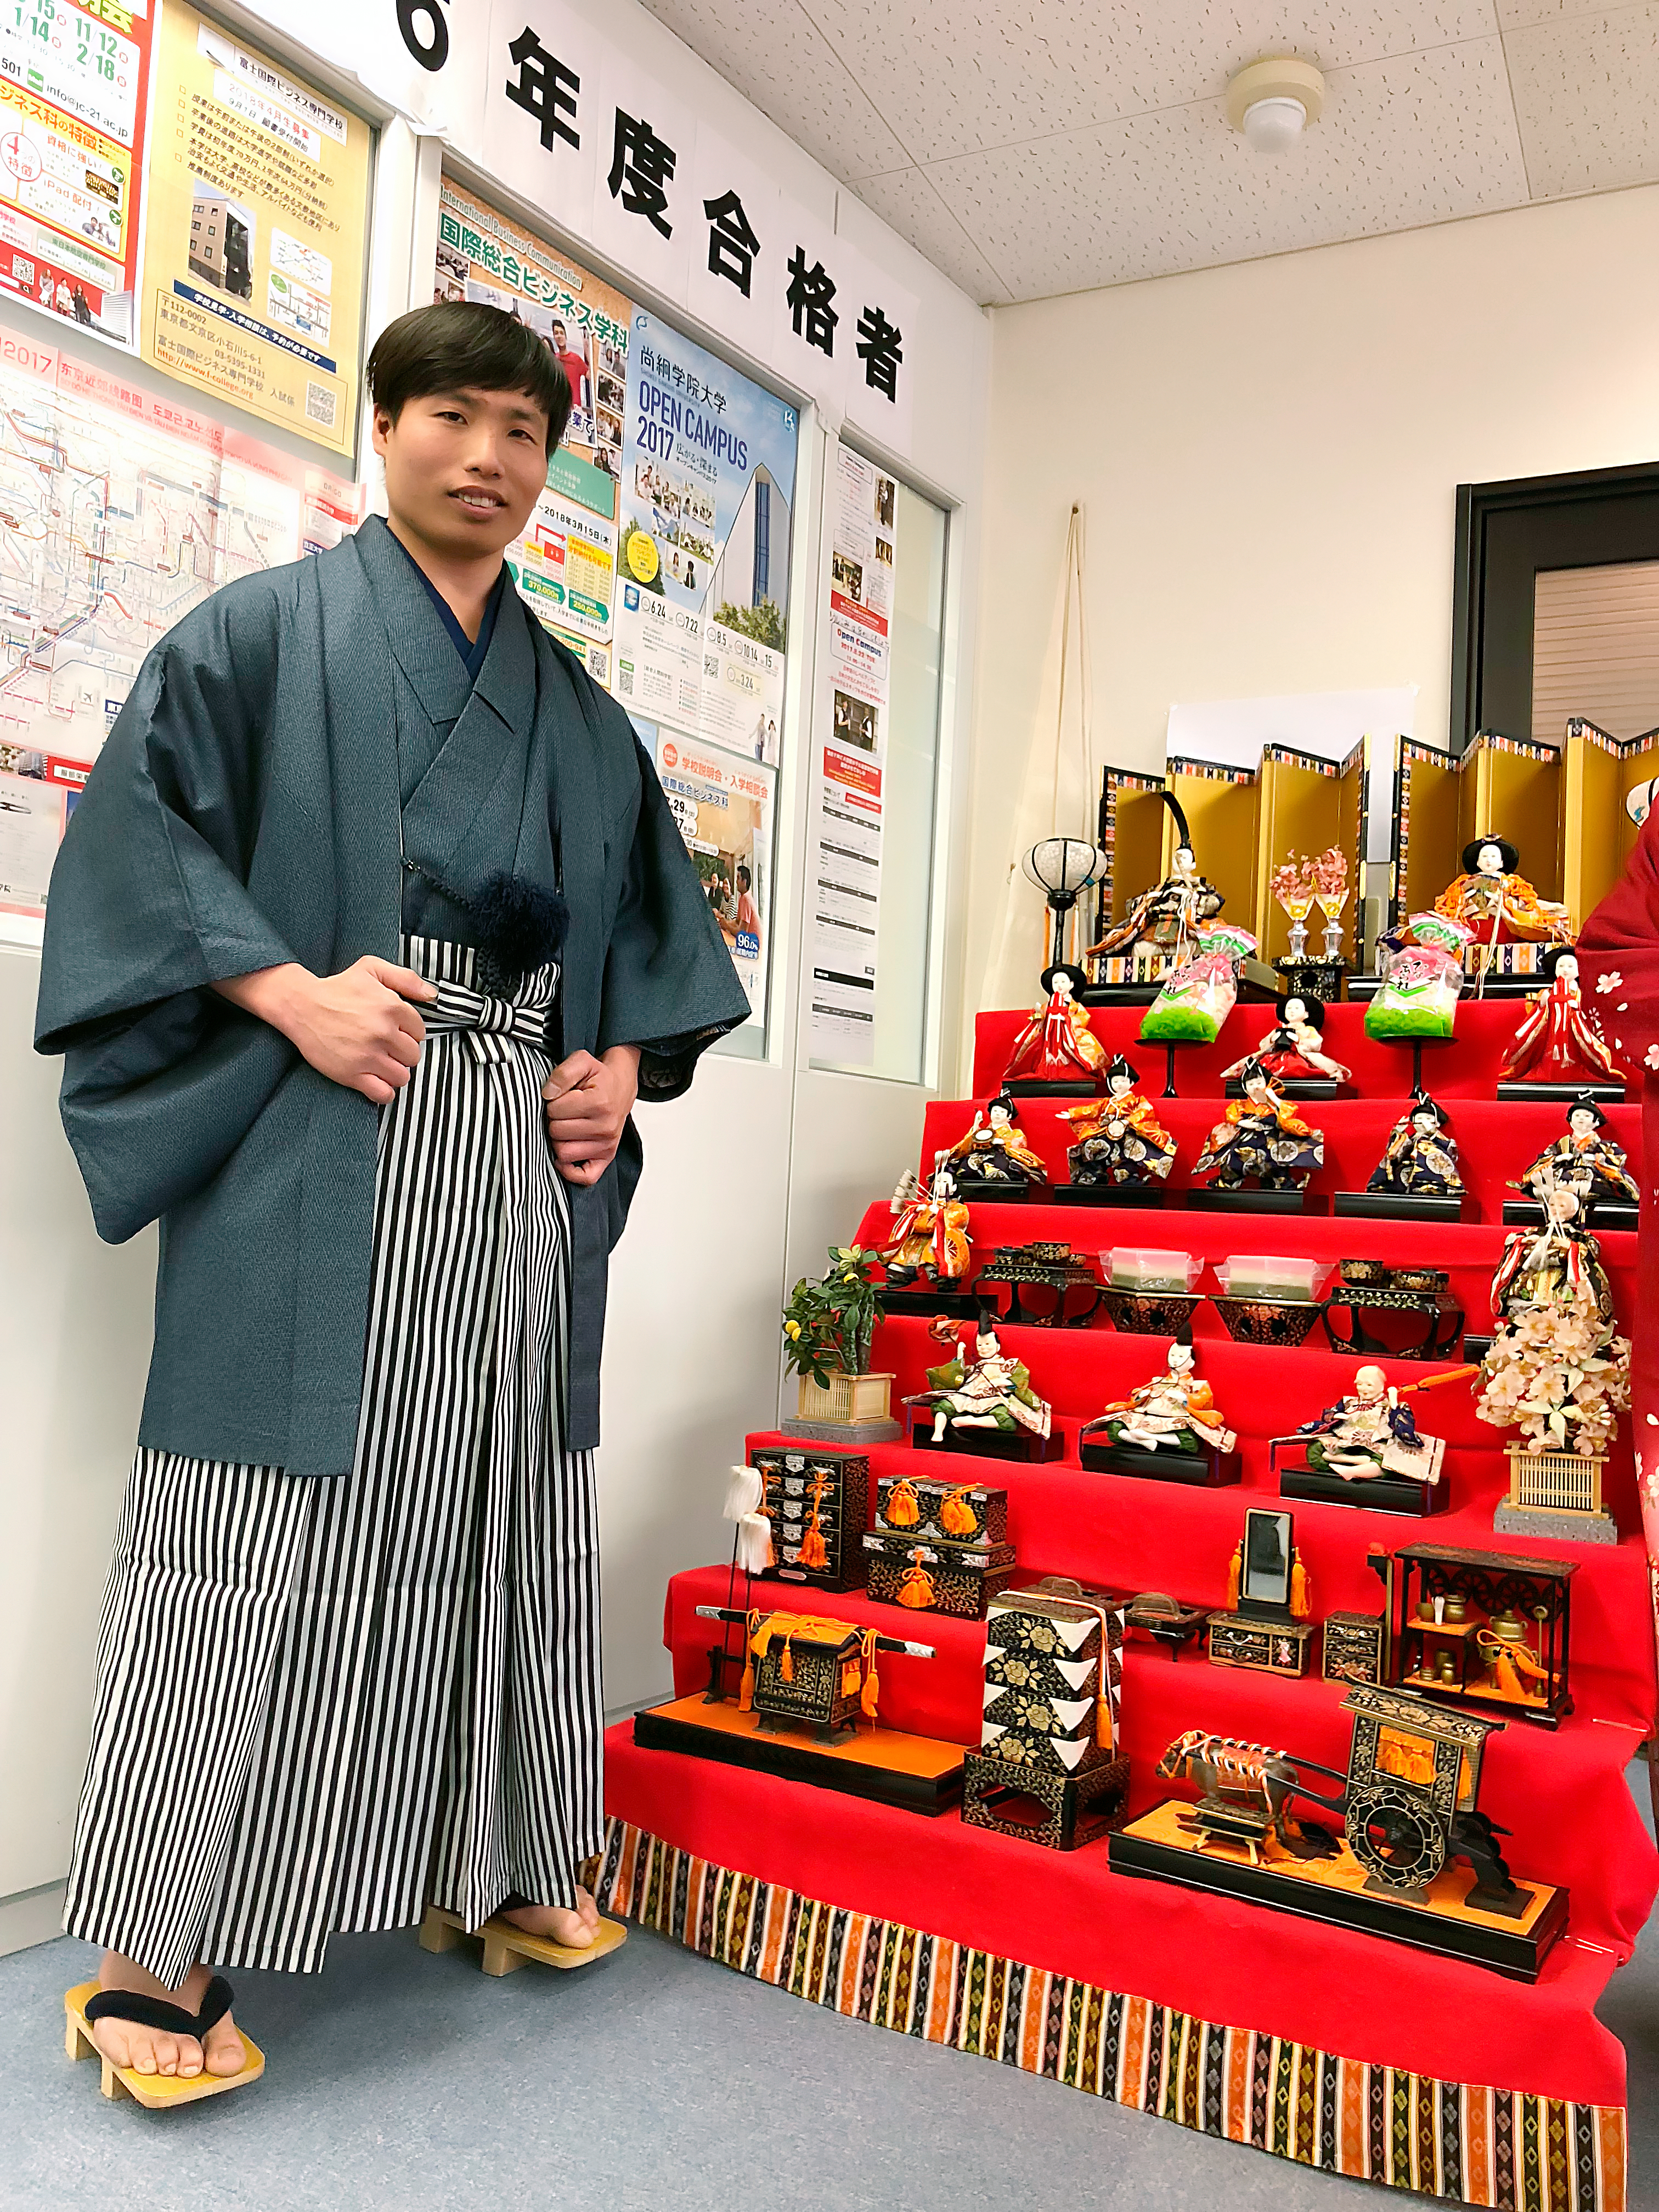
man, costume, room